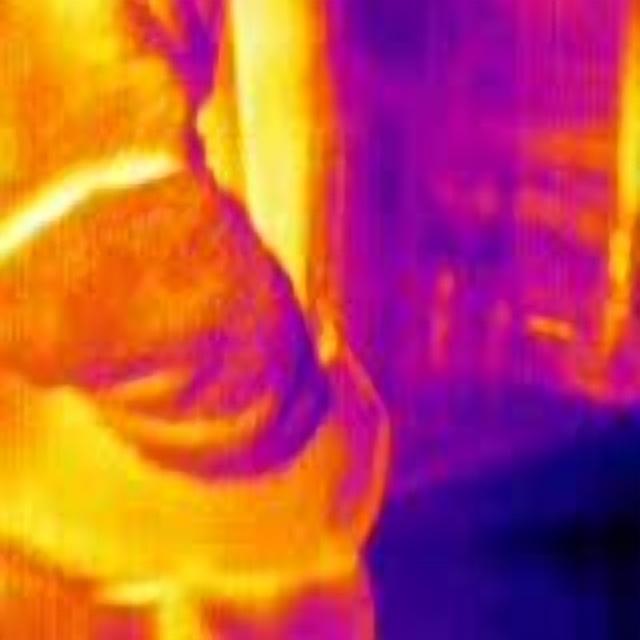
Detected objects:
label: person